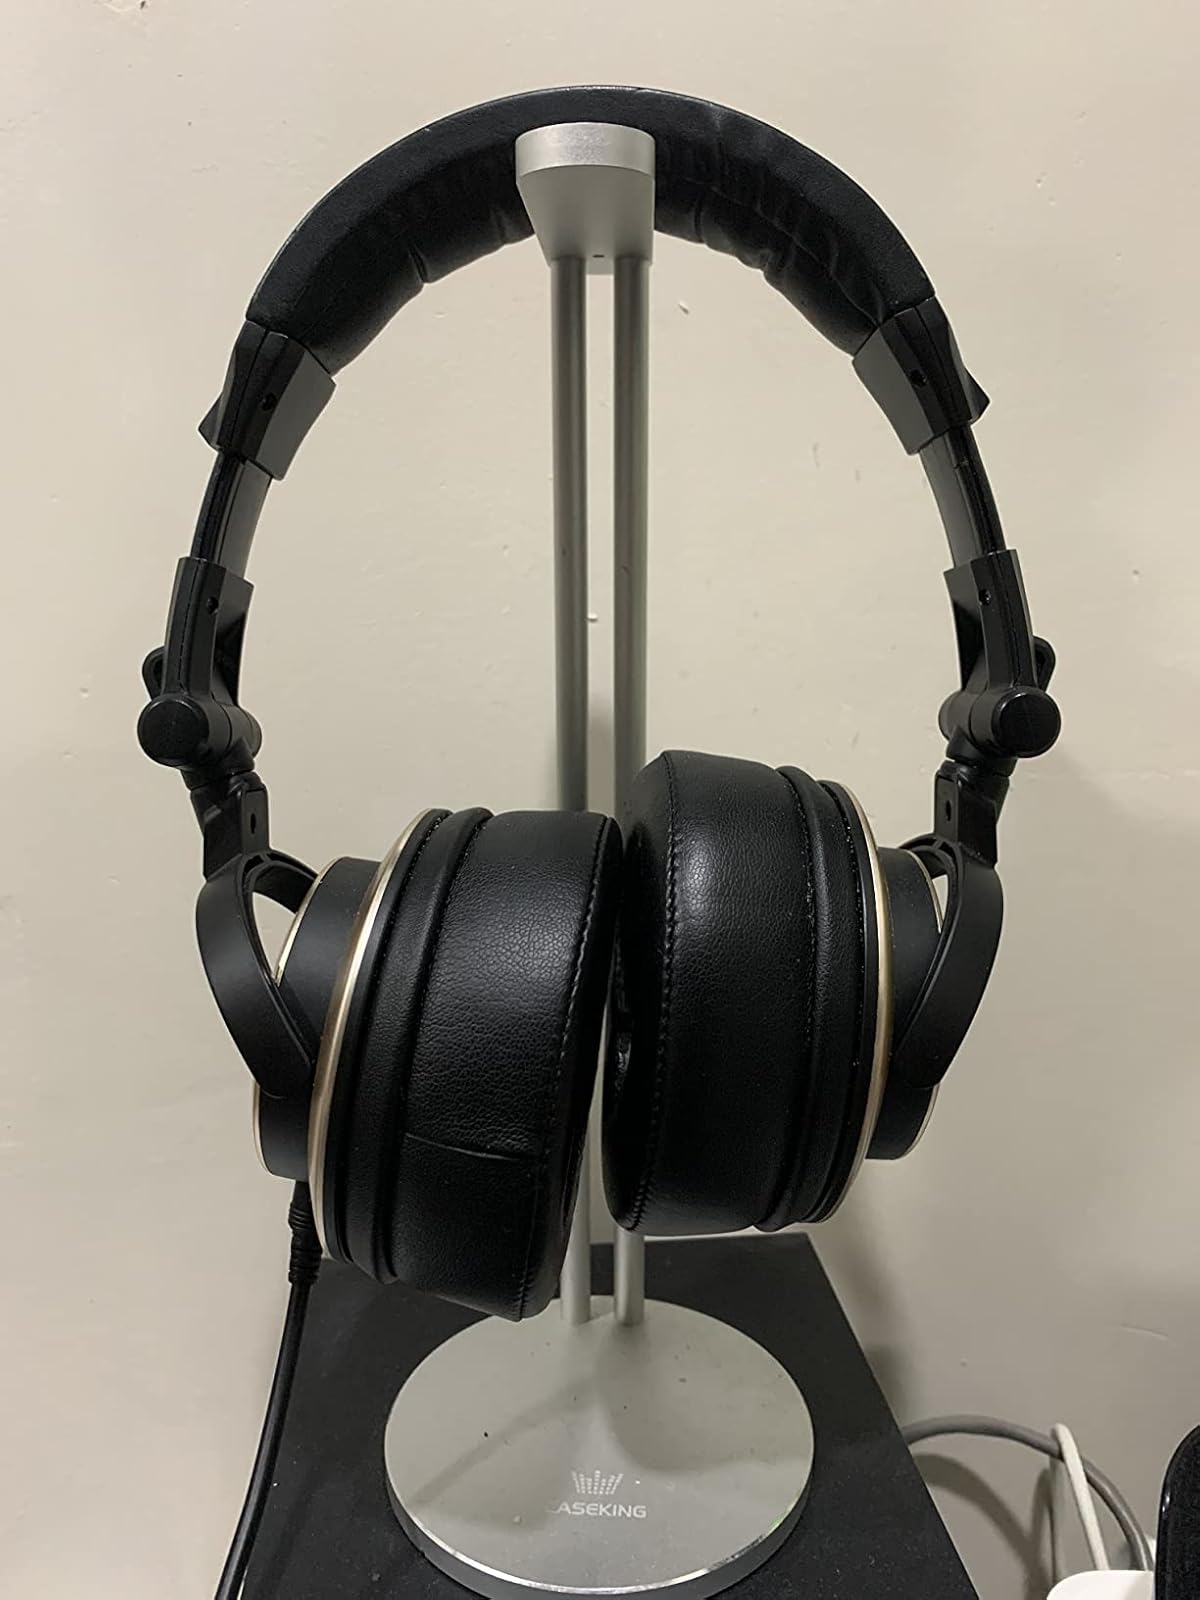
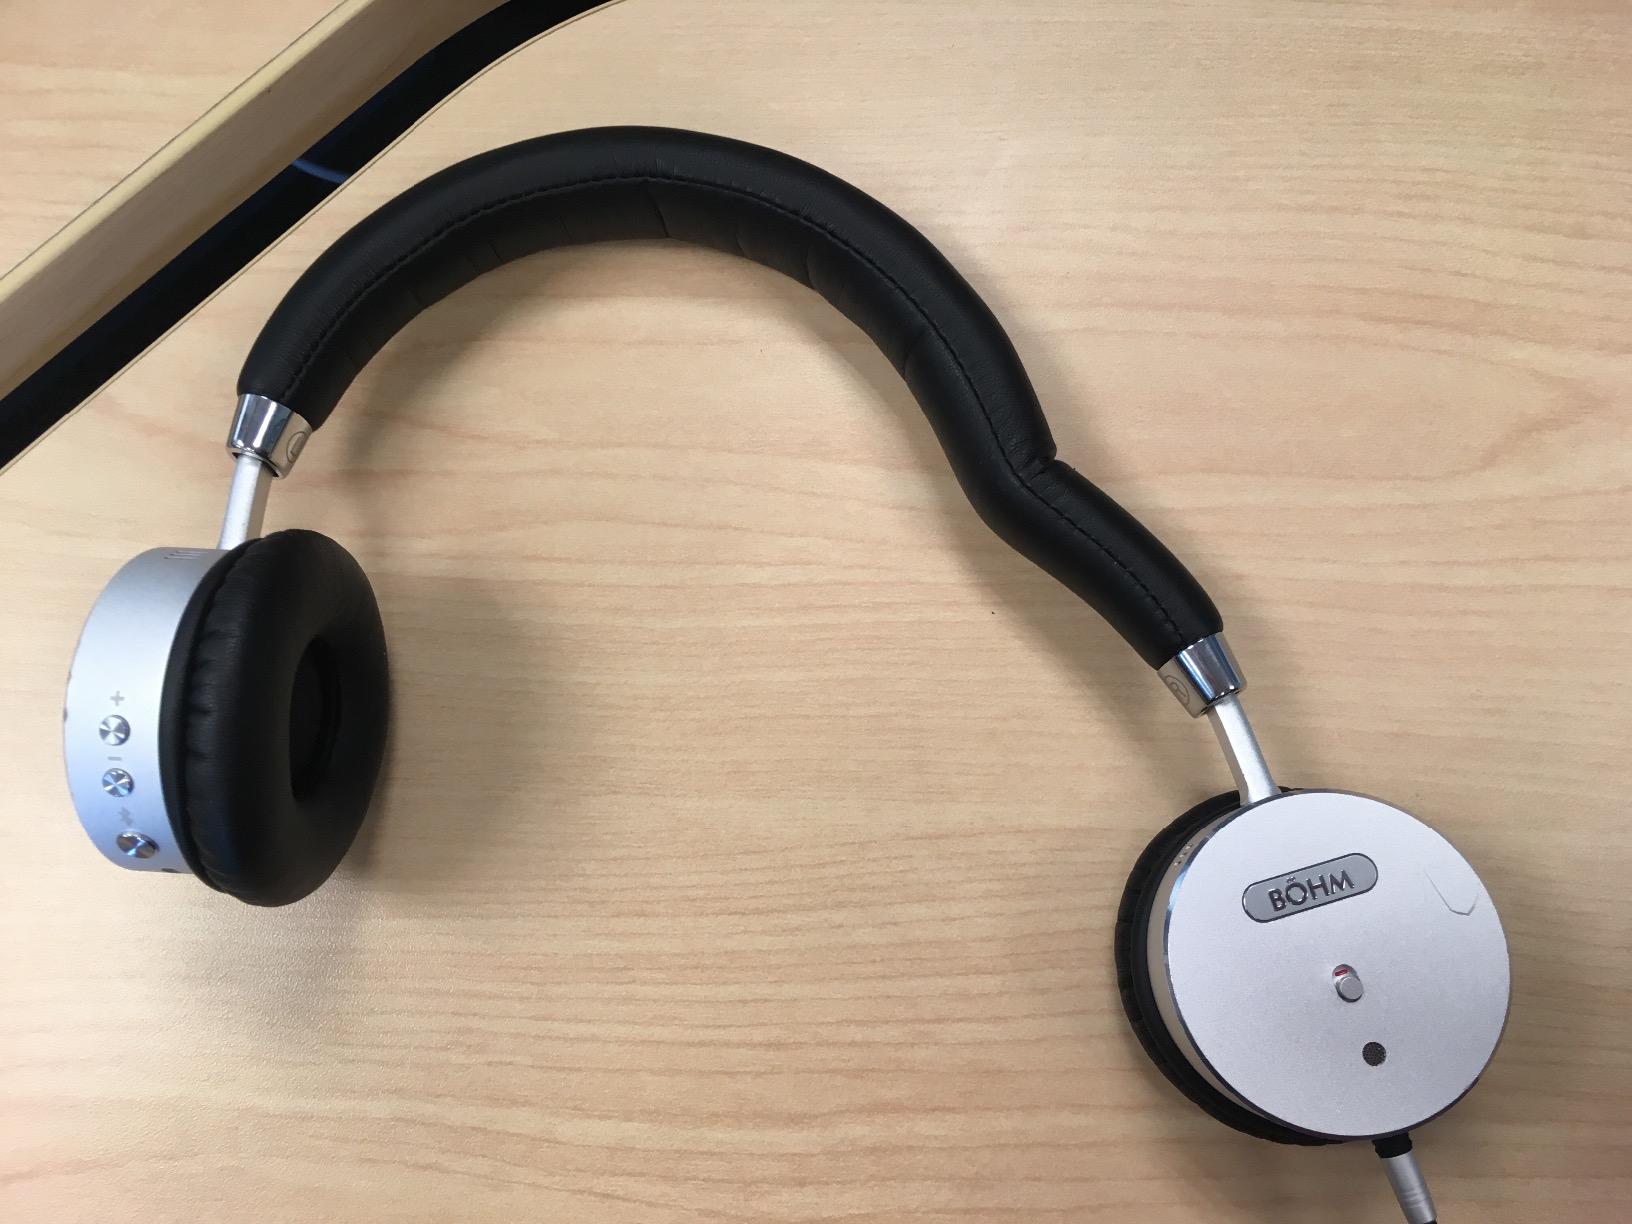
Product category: headphones
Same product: no